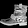
Label: Ankle boot